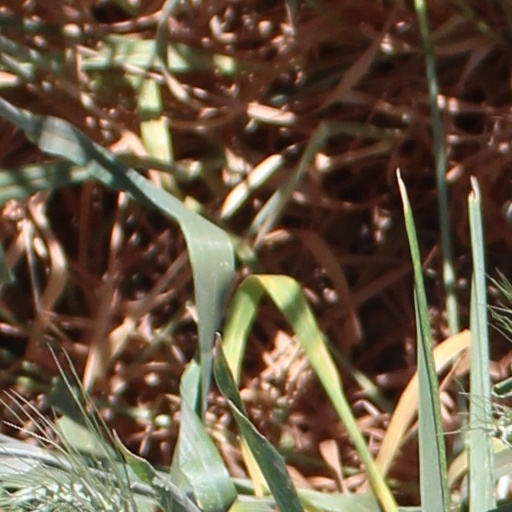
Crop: wheat